Lakes of Titan

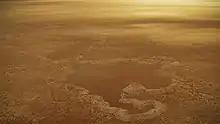

Models of oscillations in Titan's atmospheric circulation suggest that over the course of a Saturnian year, liquid is transported from the equatorial region to the poles, where it falls as rain. This might account for the equatorial region's relative dryness.